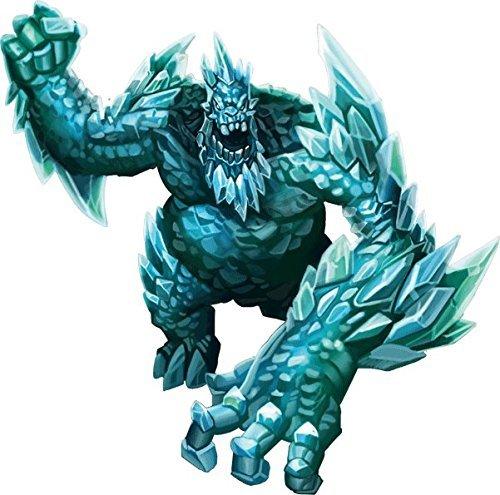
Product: Clank!, Base
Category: Toys & Games | Games & Accessories | Board Games
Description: A fast and intense dungeon delving experience.
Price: $45.00
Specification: ProductDimensions:3.1x12.2x12.2inches|ItemWeight:3.31pounds|ShippingWeight:3.32pounds(Viewshippingratesandpolicies)|DomesticShipping:ItemcanbeshippedwithinU.S.|InternationalShipping:ThisitemcanbeshippedtoselectcountriesoutsideoftheU.S.LearnMore|ASIN:B01KAC6268|Itemmodelnumber:0552RGS|Manufacturerrecommendedage:13yearsandup